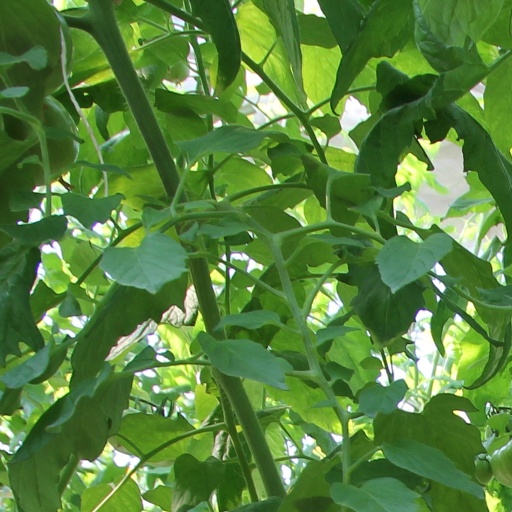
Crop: tomato